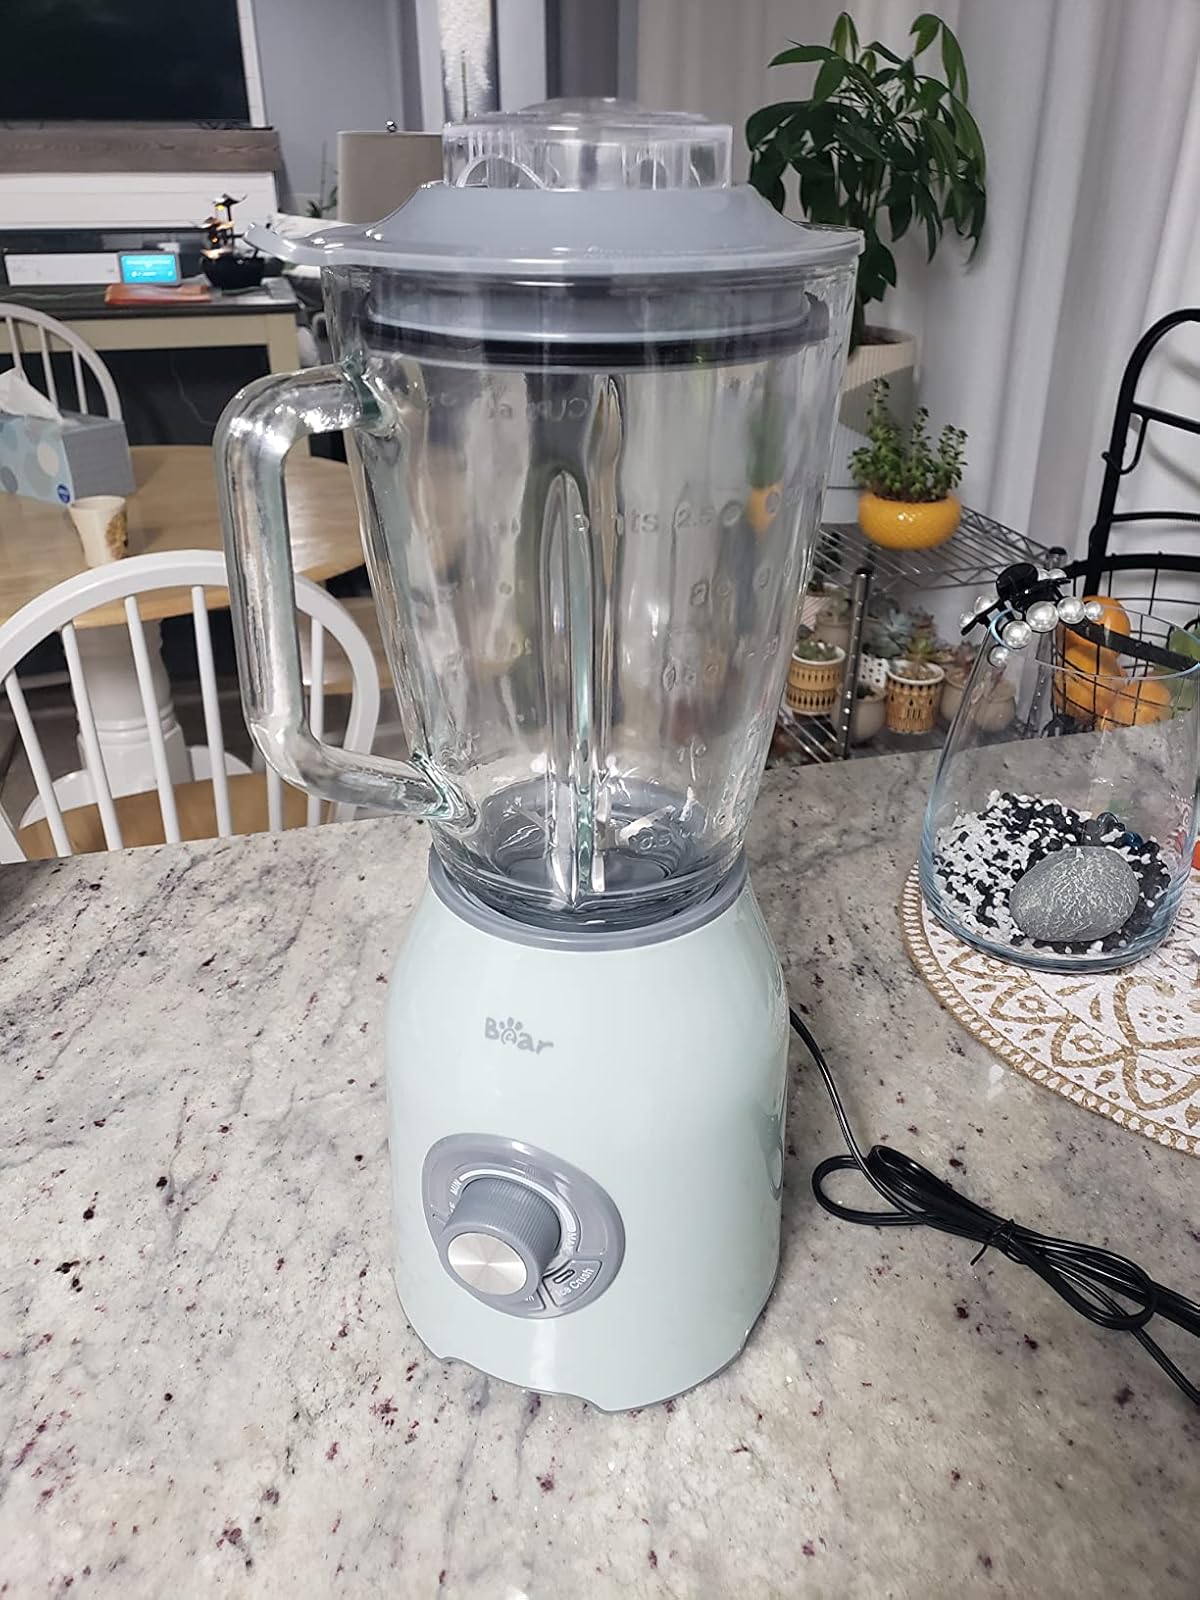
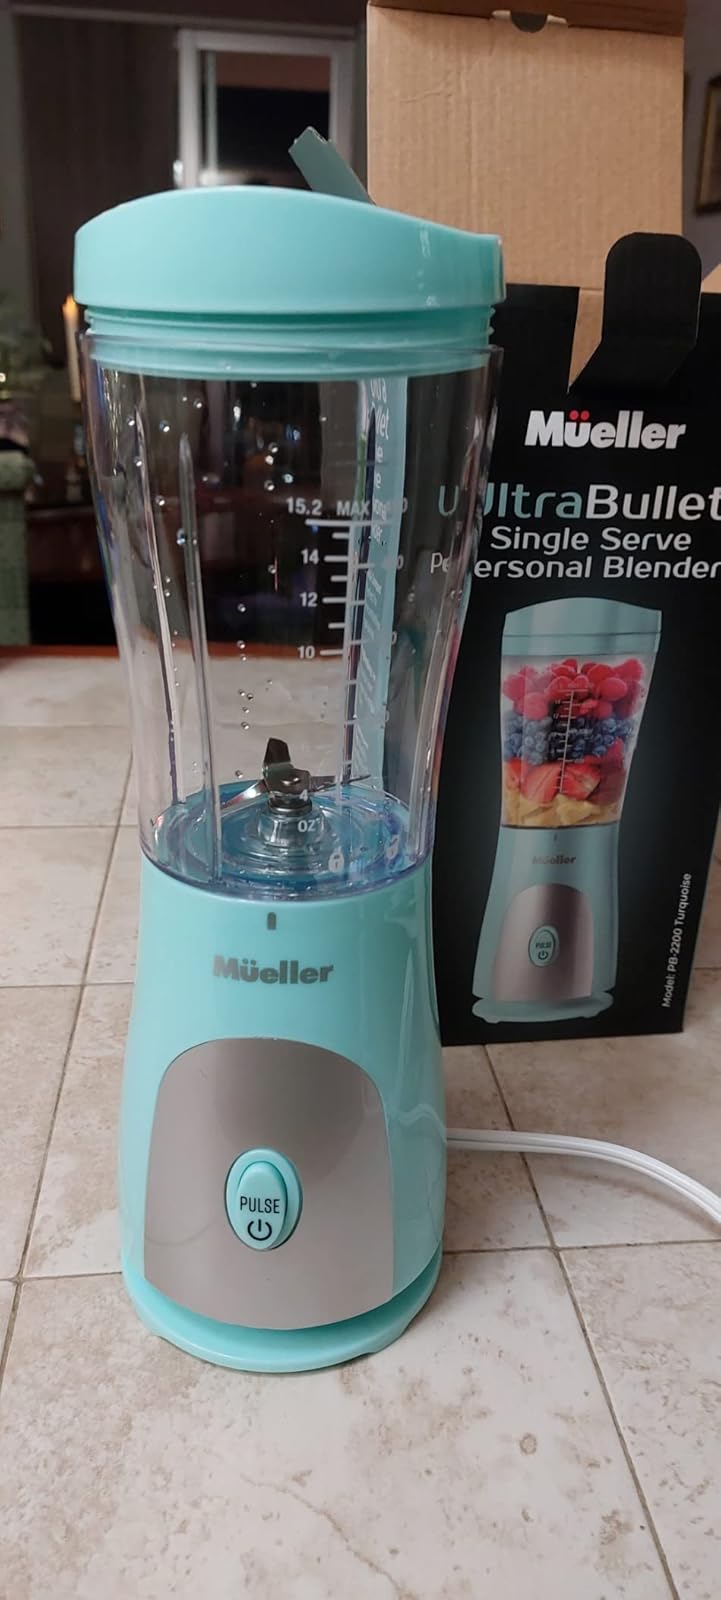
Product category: items_blender
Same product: no